1912 New York City waiters' strike

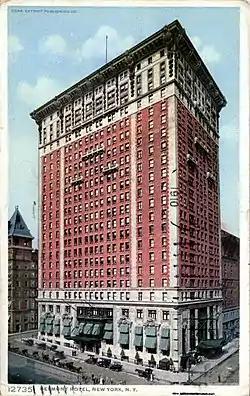

After this initial walkout, many other hotel employees started following suit. The IWW then created the Hotel Workers’ International Union. The next day the state labor employment bureau announced that the strike had ended, but the union announced that they were still on strike due to the unsatisfactory treatment of waiters who were union members. By May 15, 1912, around 150 employees from the Waldorf Astoria and the Vanderbilt also walked out to join the waiters’ strike.